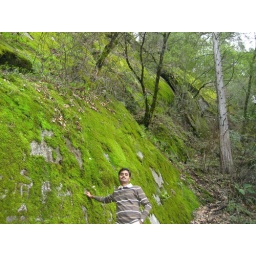
Nice!! Rock looking green in the forest